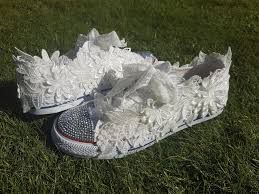
Label: Ballet Flat